Grip strength

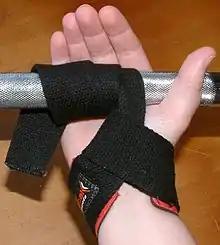
Wrist straps allow lifting heavier weights without having the grip strength that would be required otherwise.

Grip strength training requires a different type of training regimen than other muscular training. The reasons are primarily based on the interplay of the tendons and muscles and the lack of "down time" or rest that most people's hands get.